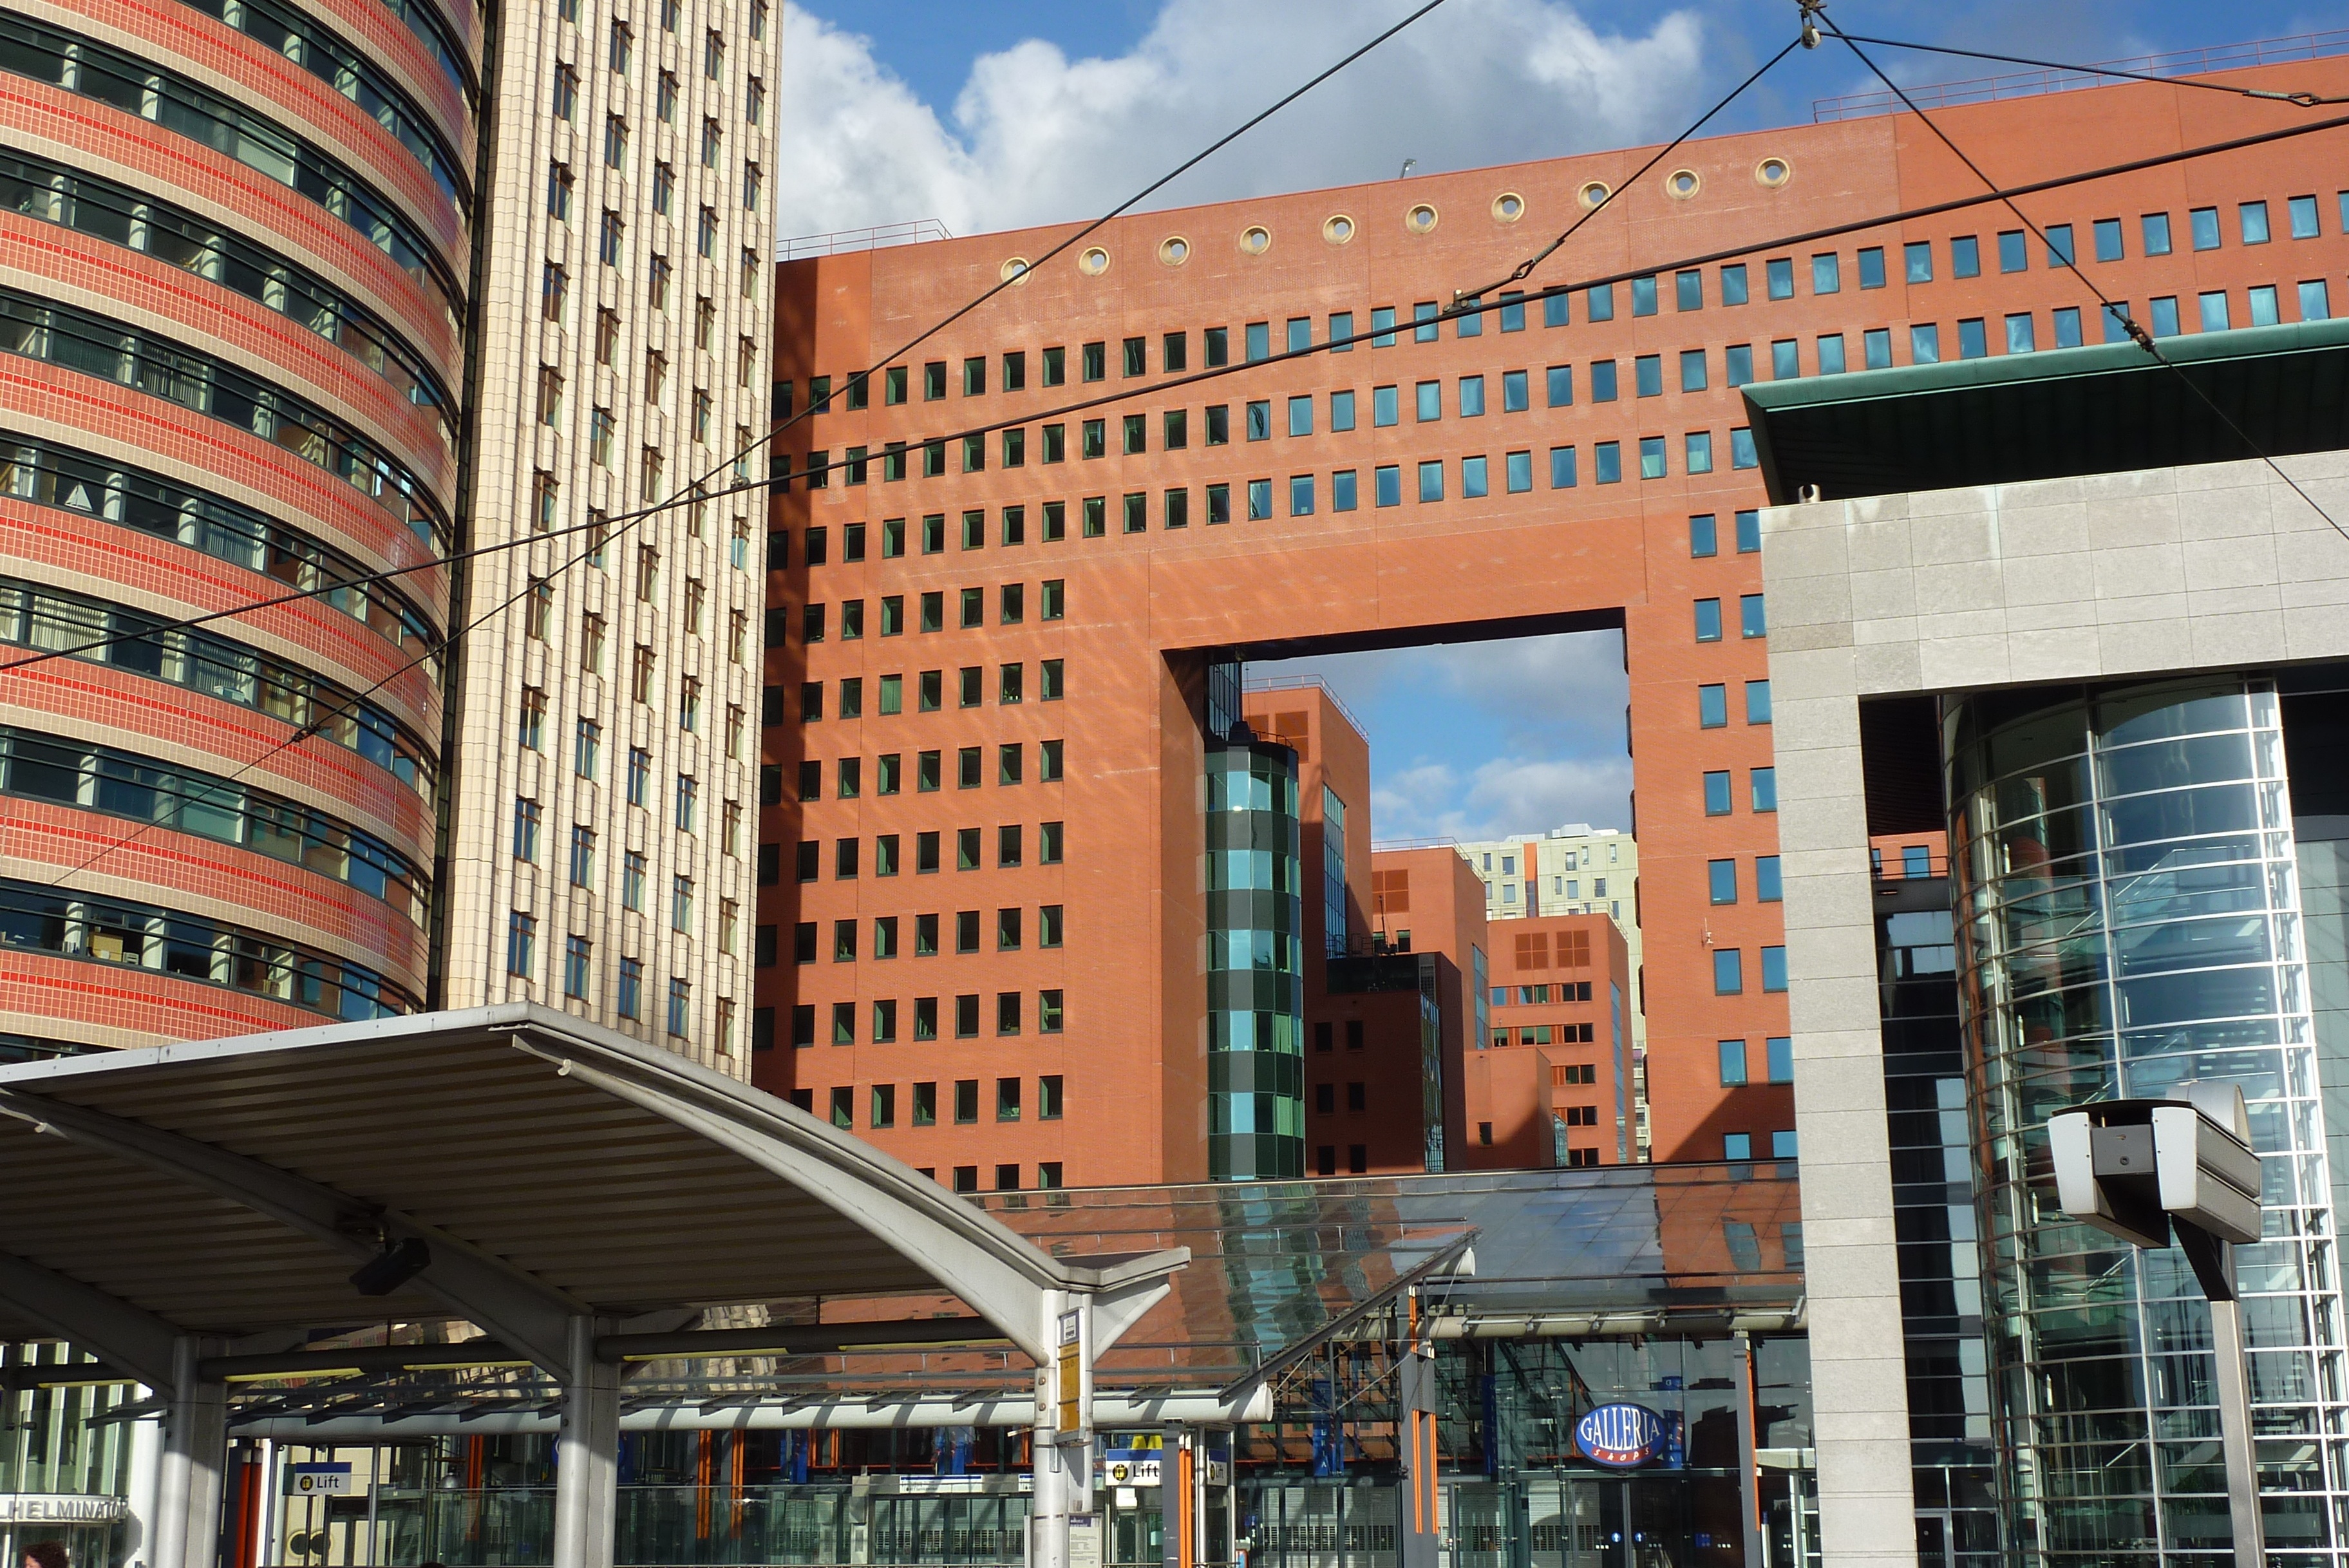
architecture, building, city, downtown, plaza, facade, tower block, rotterdam, buildings, luxor, condominium, neighbourhood, shopping mall, urban area, rijnhaven, residential area, cube house, rotterdam wilhelminapier, high rise buildings the rotterdam, willem bridge, office and hotel building, human settlement, window covering